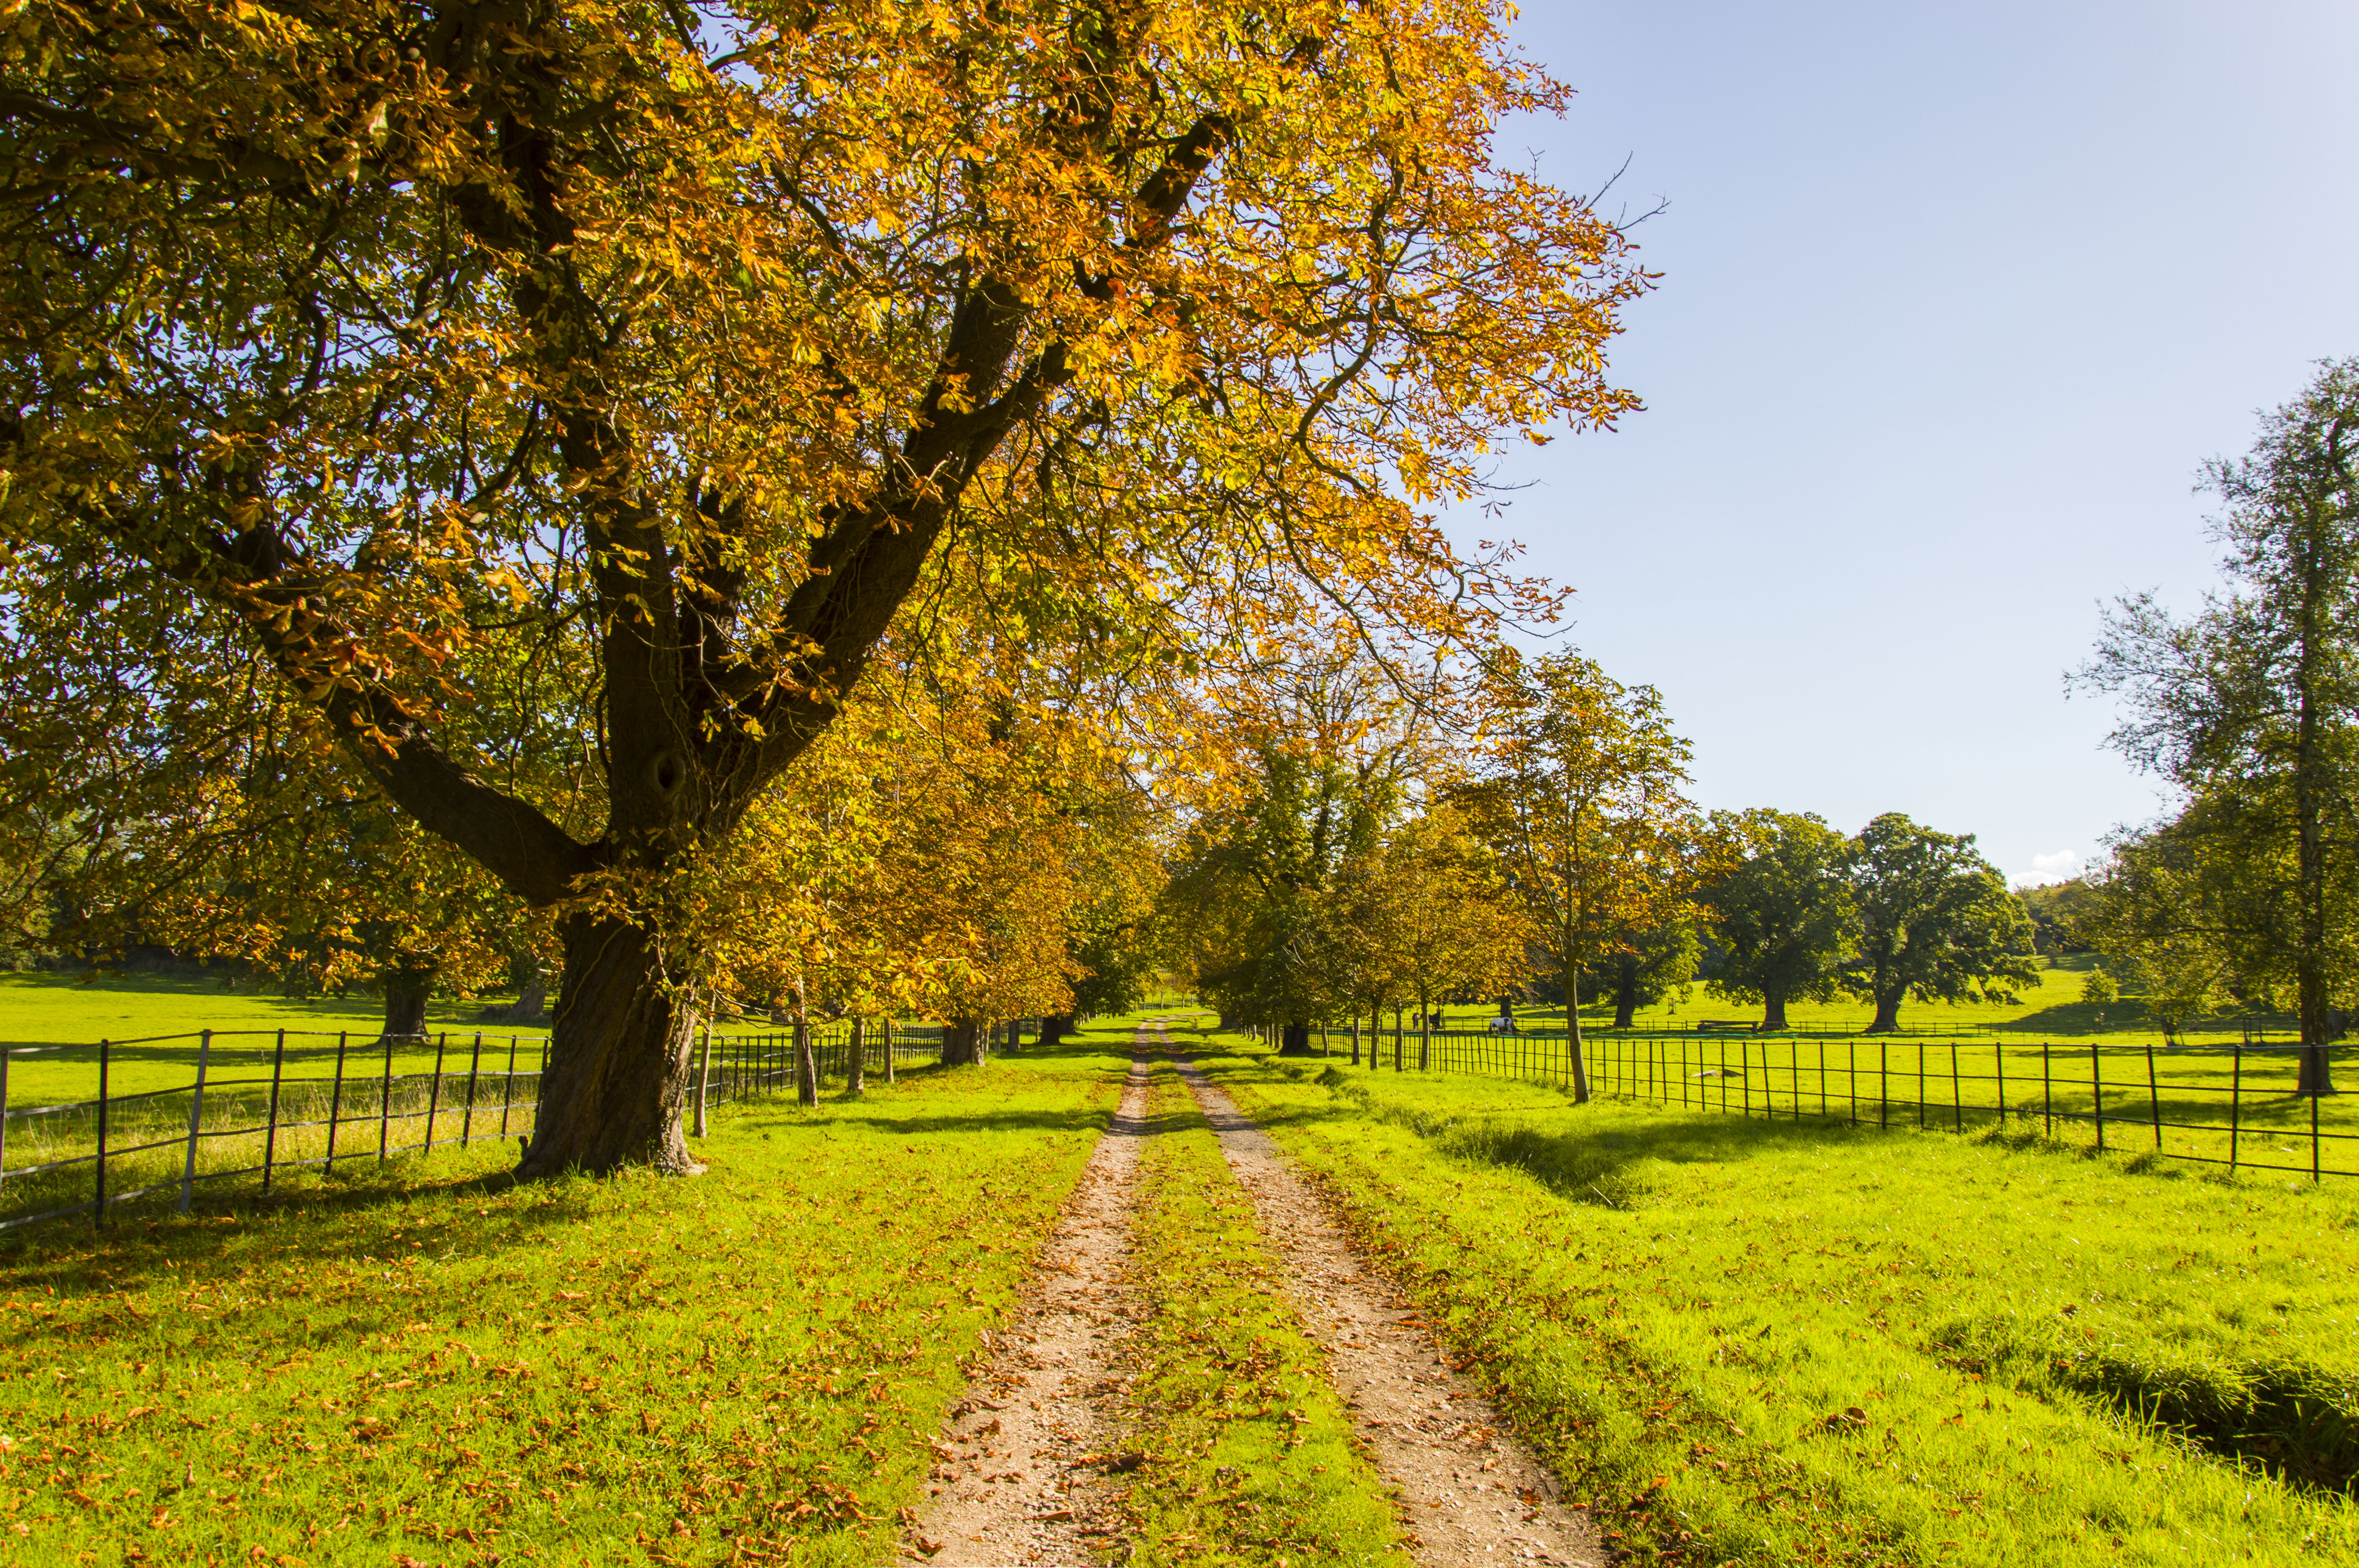
landscape, tree, forest, plant, field, farm, meadow, sunlight, leaf, flower, pasture, autumn, park, nikon, season, 2016, shrub, deciduous, new, woodland, d5300, hampshire, dorset, brockenhurst, rural area, woody plant